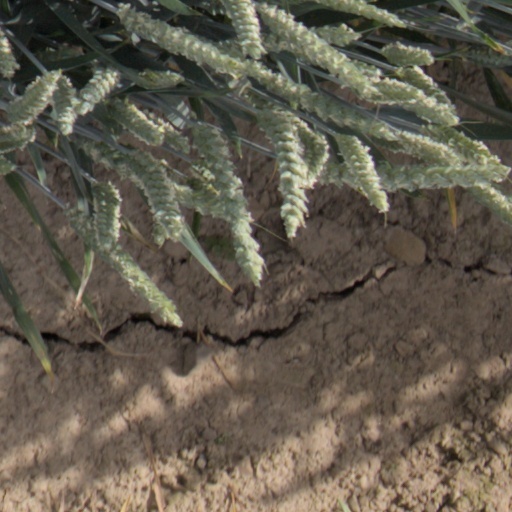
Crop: wheat